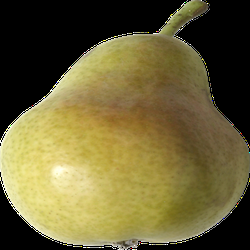
Label: Pear